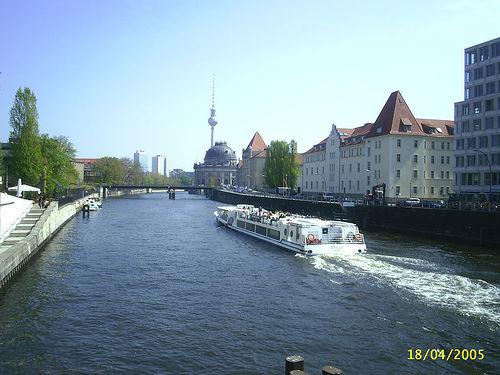
Weather: sun or clear